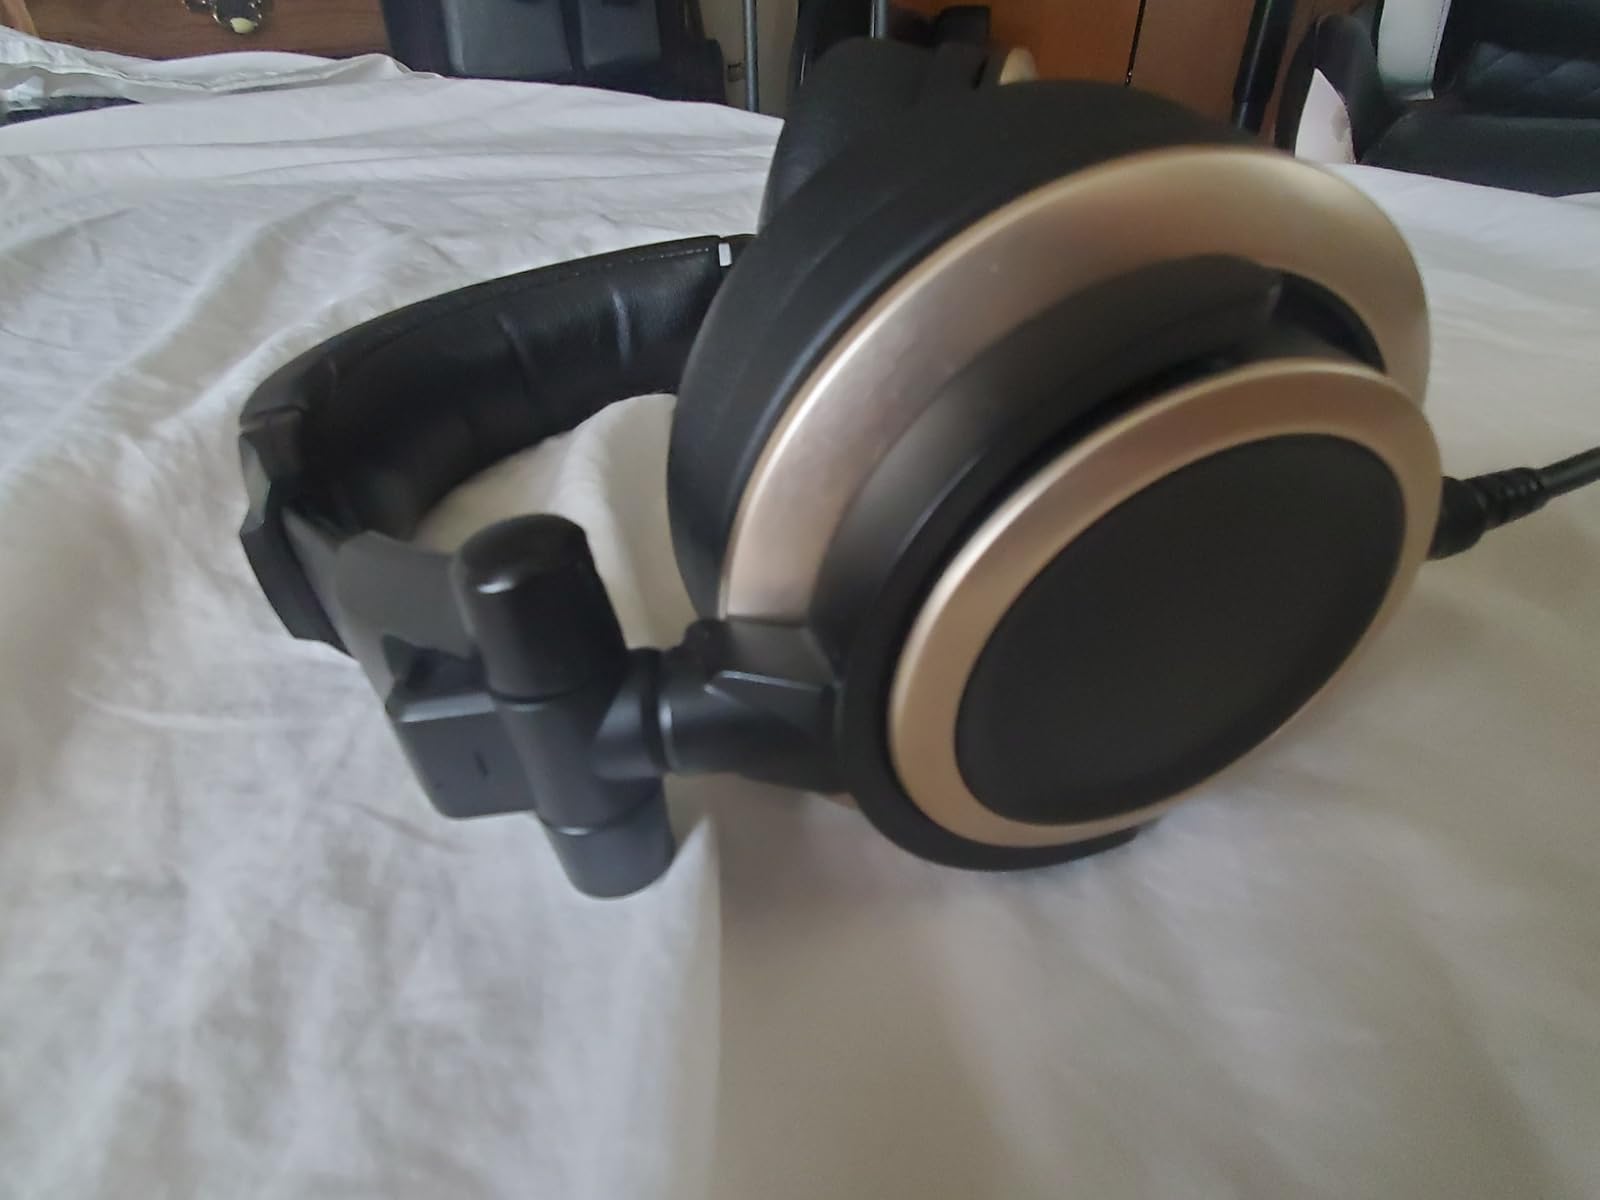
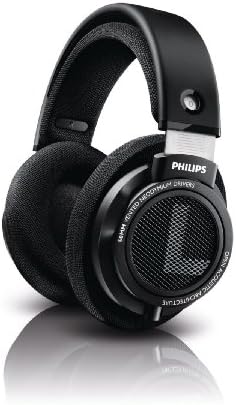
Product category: headphones
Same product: no